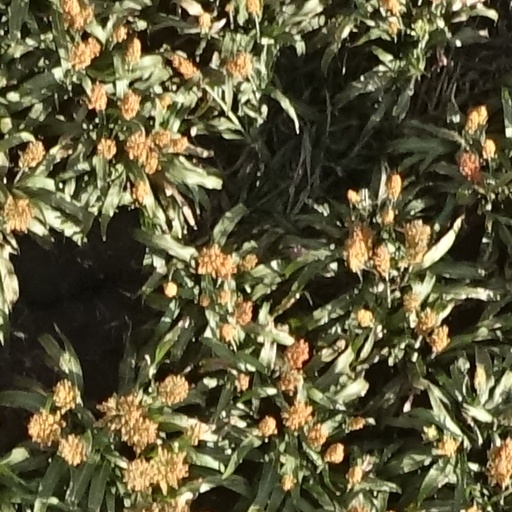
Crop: sorghum